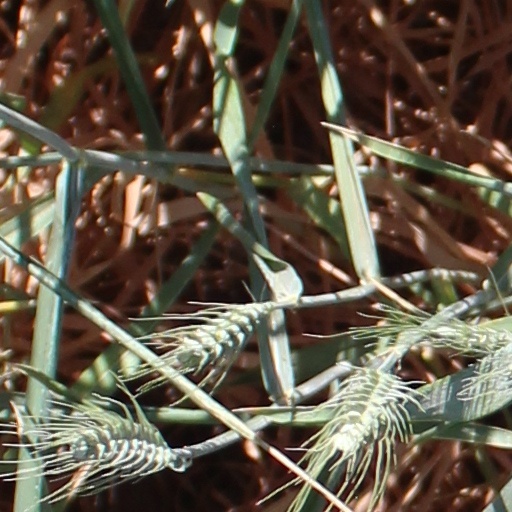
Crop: wheat